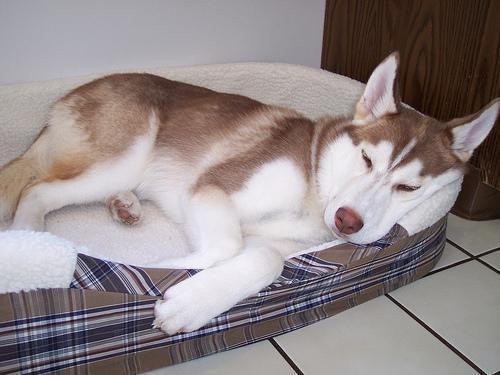
Siberian_husky